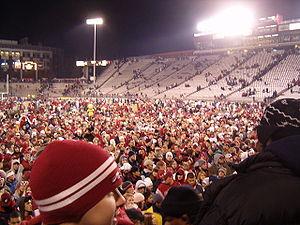
Les Cougars de Washington State sont un club omnisports universitaire de l'Université d'État de Washington à Pullman. Les équipes des Cougars participent aux compétitions universitaires organisées par la National Collegiate Athletic Association. Washington State fait partie de la Pacific-12 Conference.